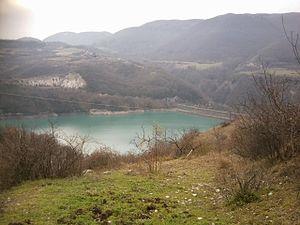
Lac de Notre-Dame-de-Commiers (38)